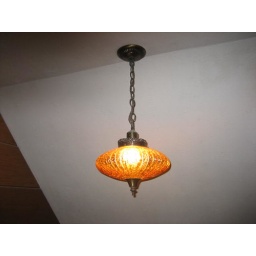
Crackley and ribbed orange glass globe about 10&amp;quot; in diameter.